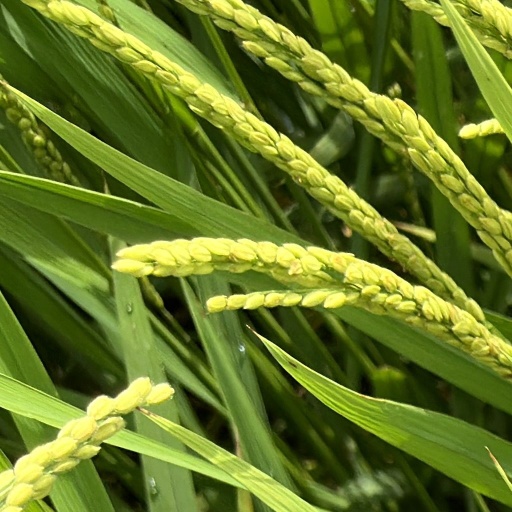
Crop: rice